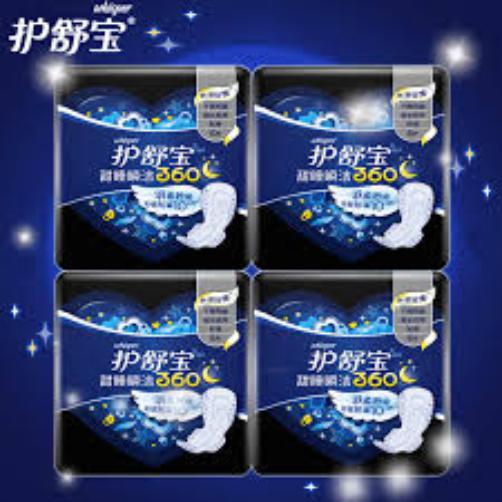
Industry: Necessities